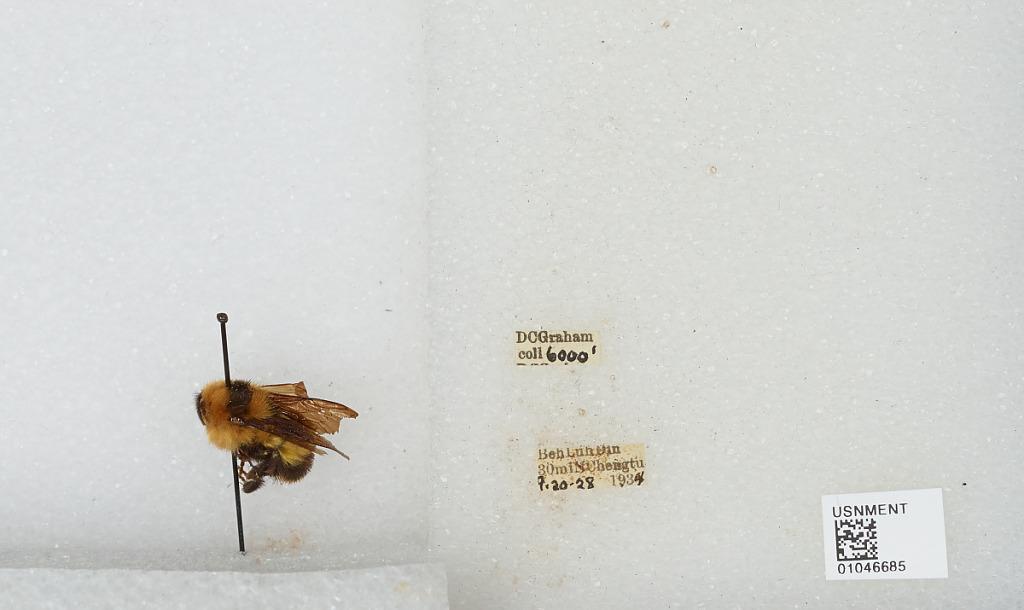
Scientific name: Bombus sp.
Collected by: D. Graham
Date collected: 1934-9-20
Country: China
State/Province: Sichuan
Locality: Beh Luh Din 30 miles North Chengdu